Long Live the Family!

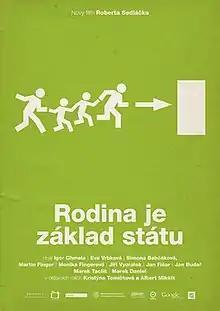
Film poster

Long Live the Family! is a 2011 Czech crime film directed by Robert Sedláček. The film won the Czech Film Critics' Award for the best film of 2011.